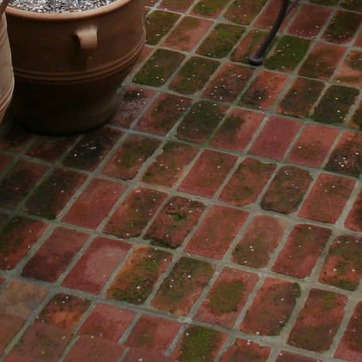
Material: brick